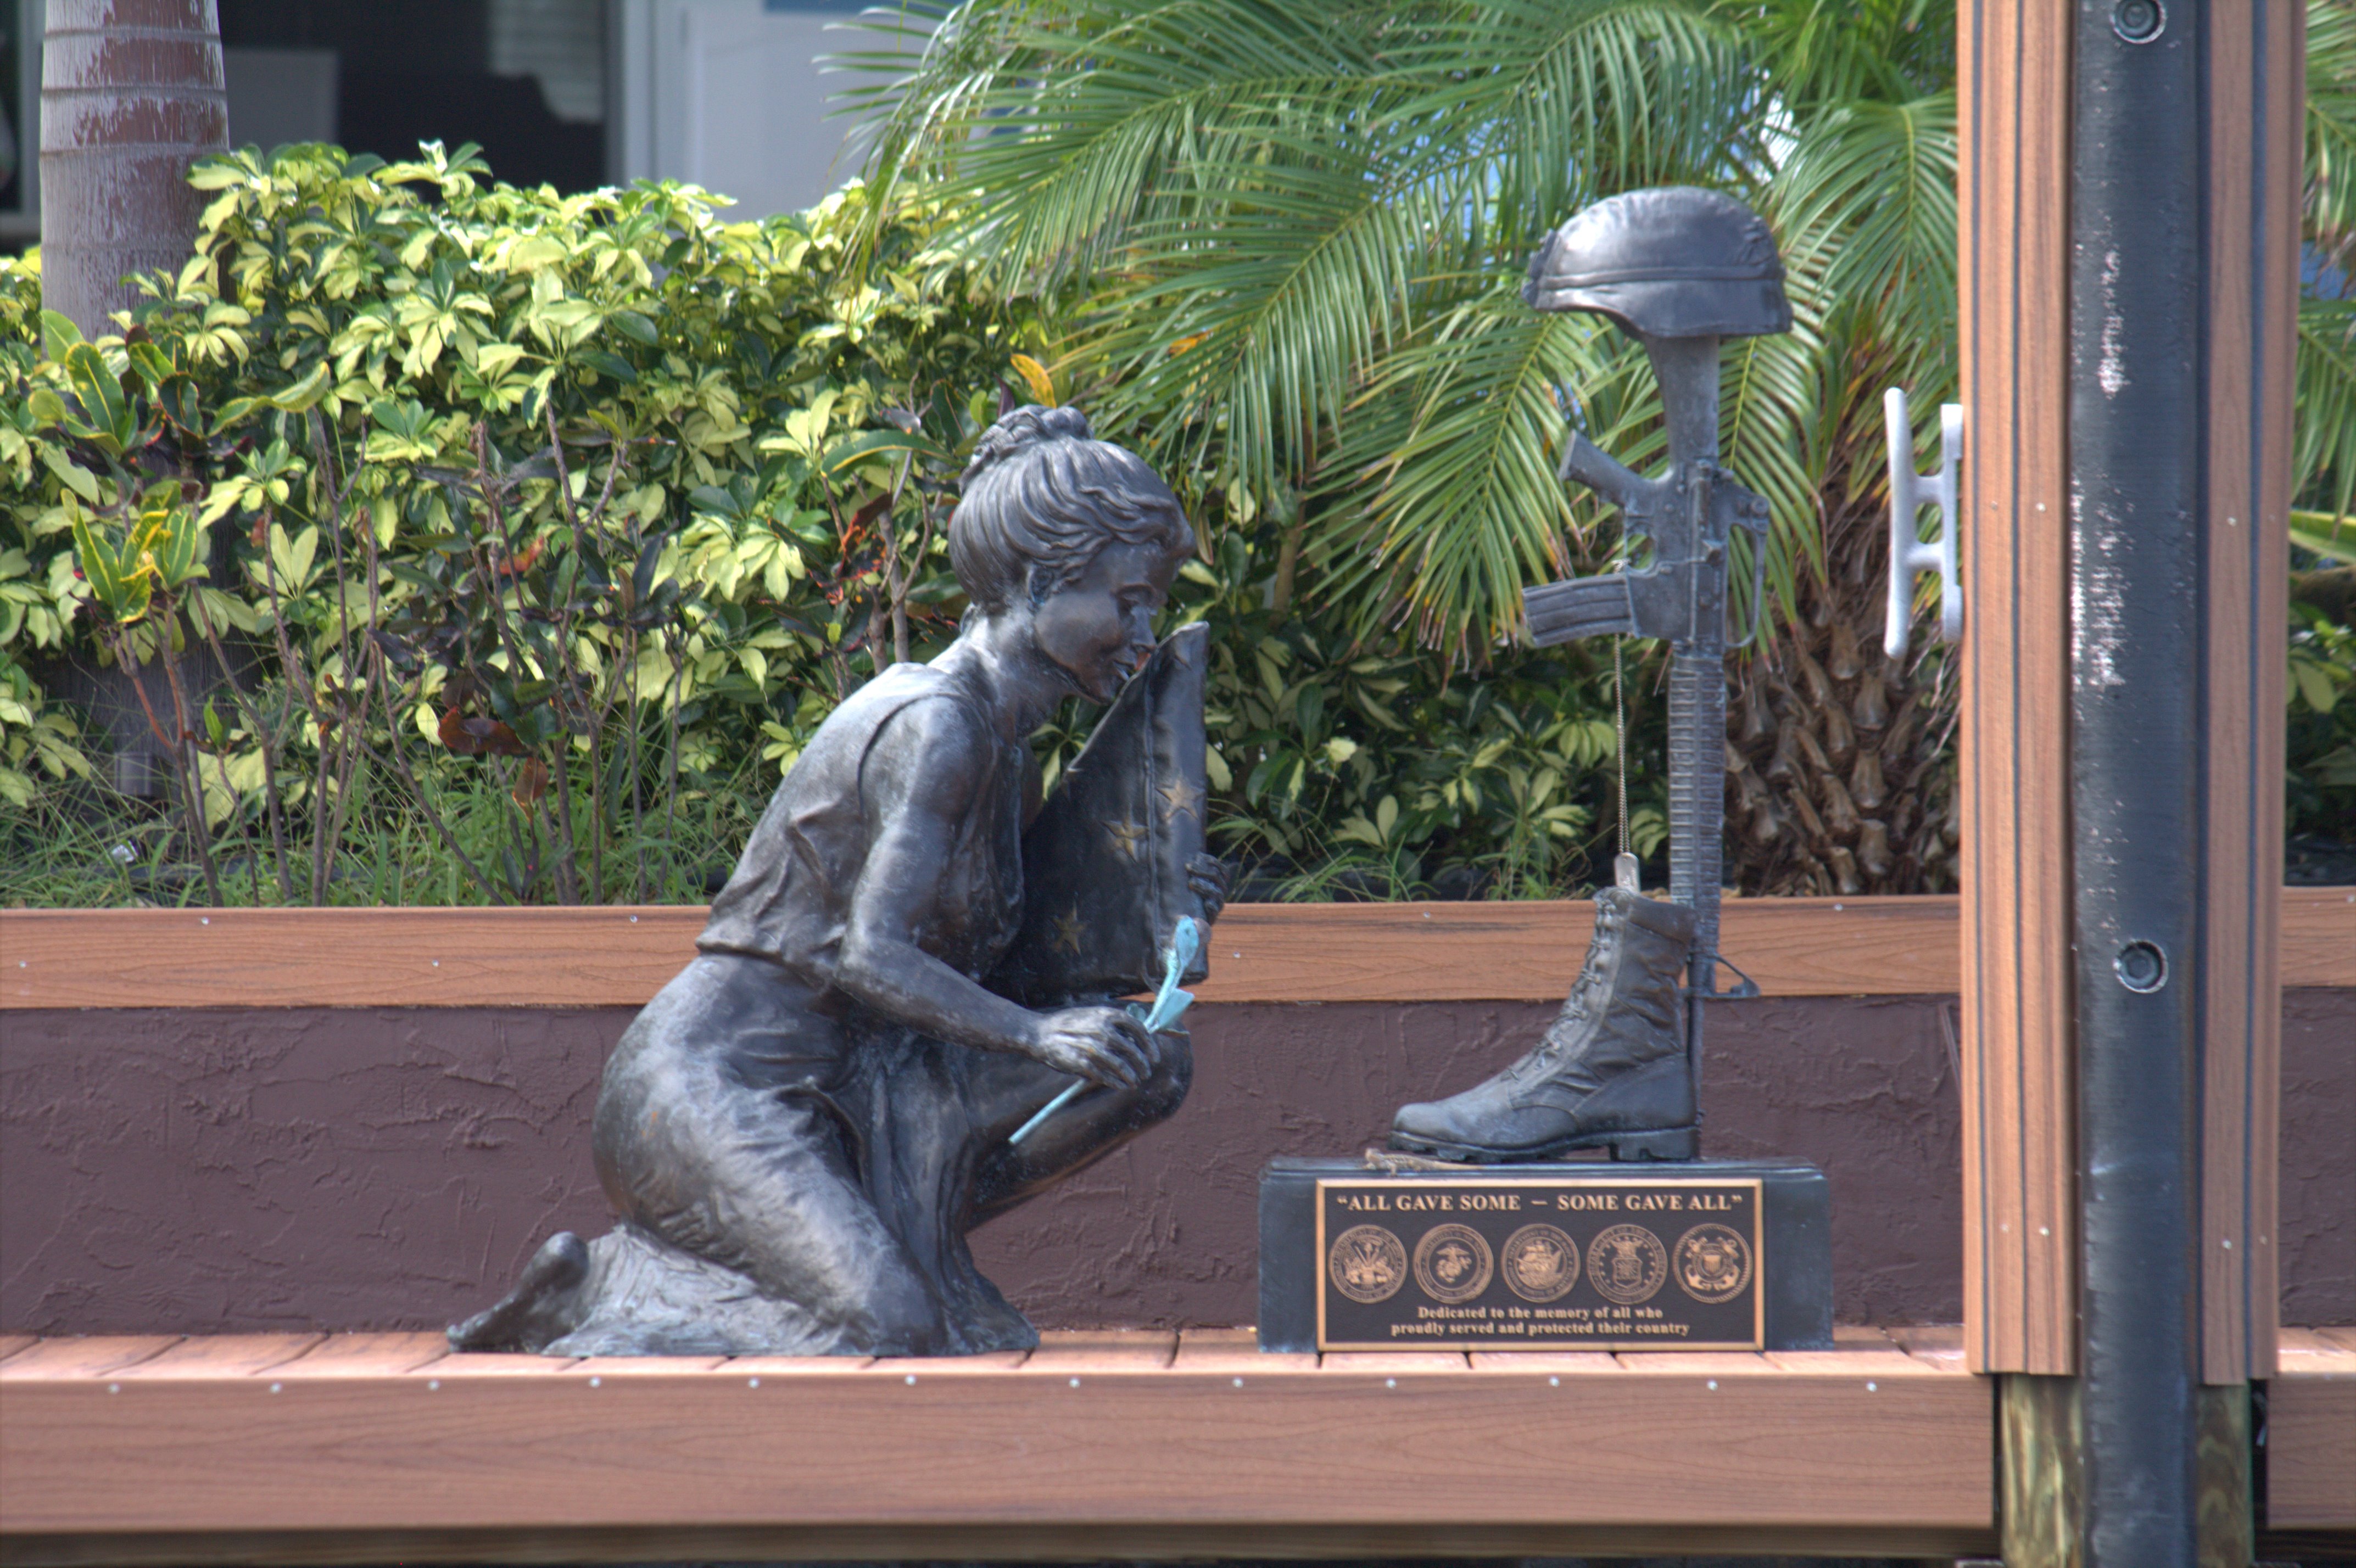
fort lauderdale, marine, ICW, waterway, boating, yacht, sculpture, statue, bronze sculpture, houseplant, botany, art, monument, lawn ornament, plant, sitting, memorial